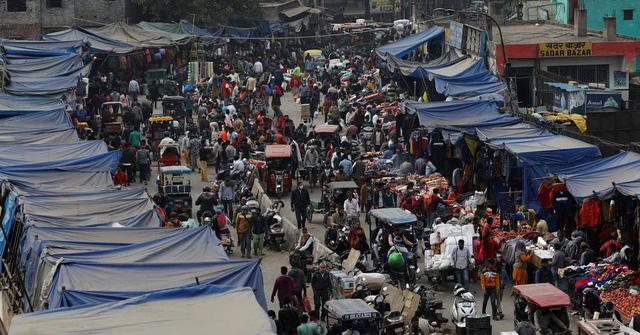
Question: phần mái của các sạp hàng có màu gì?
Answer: phần mái có màu xanh dương